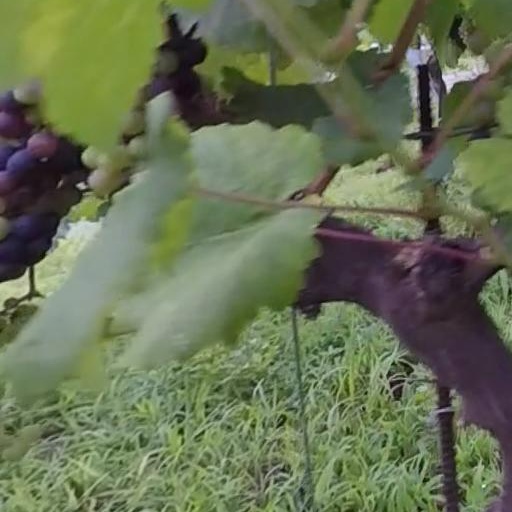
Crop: grape